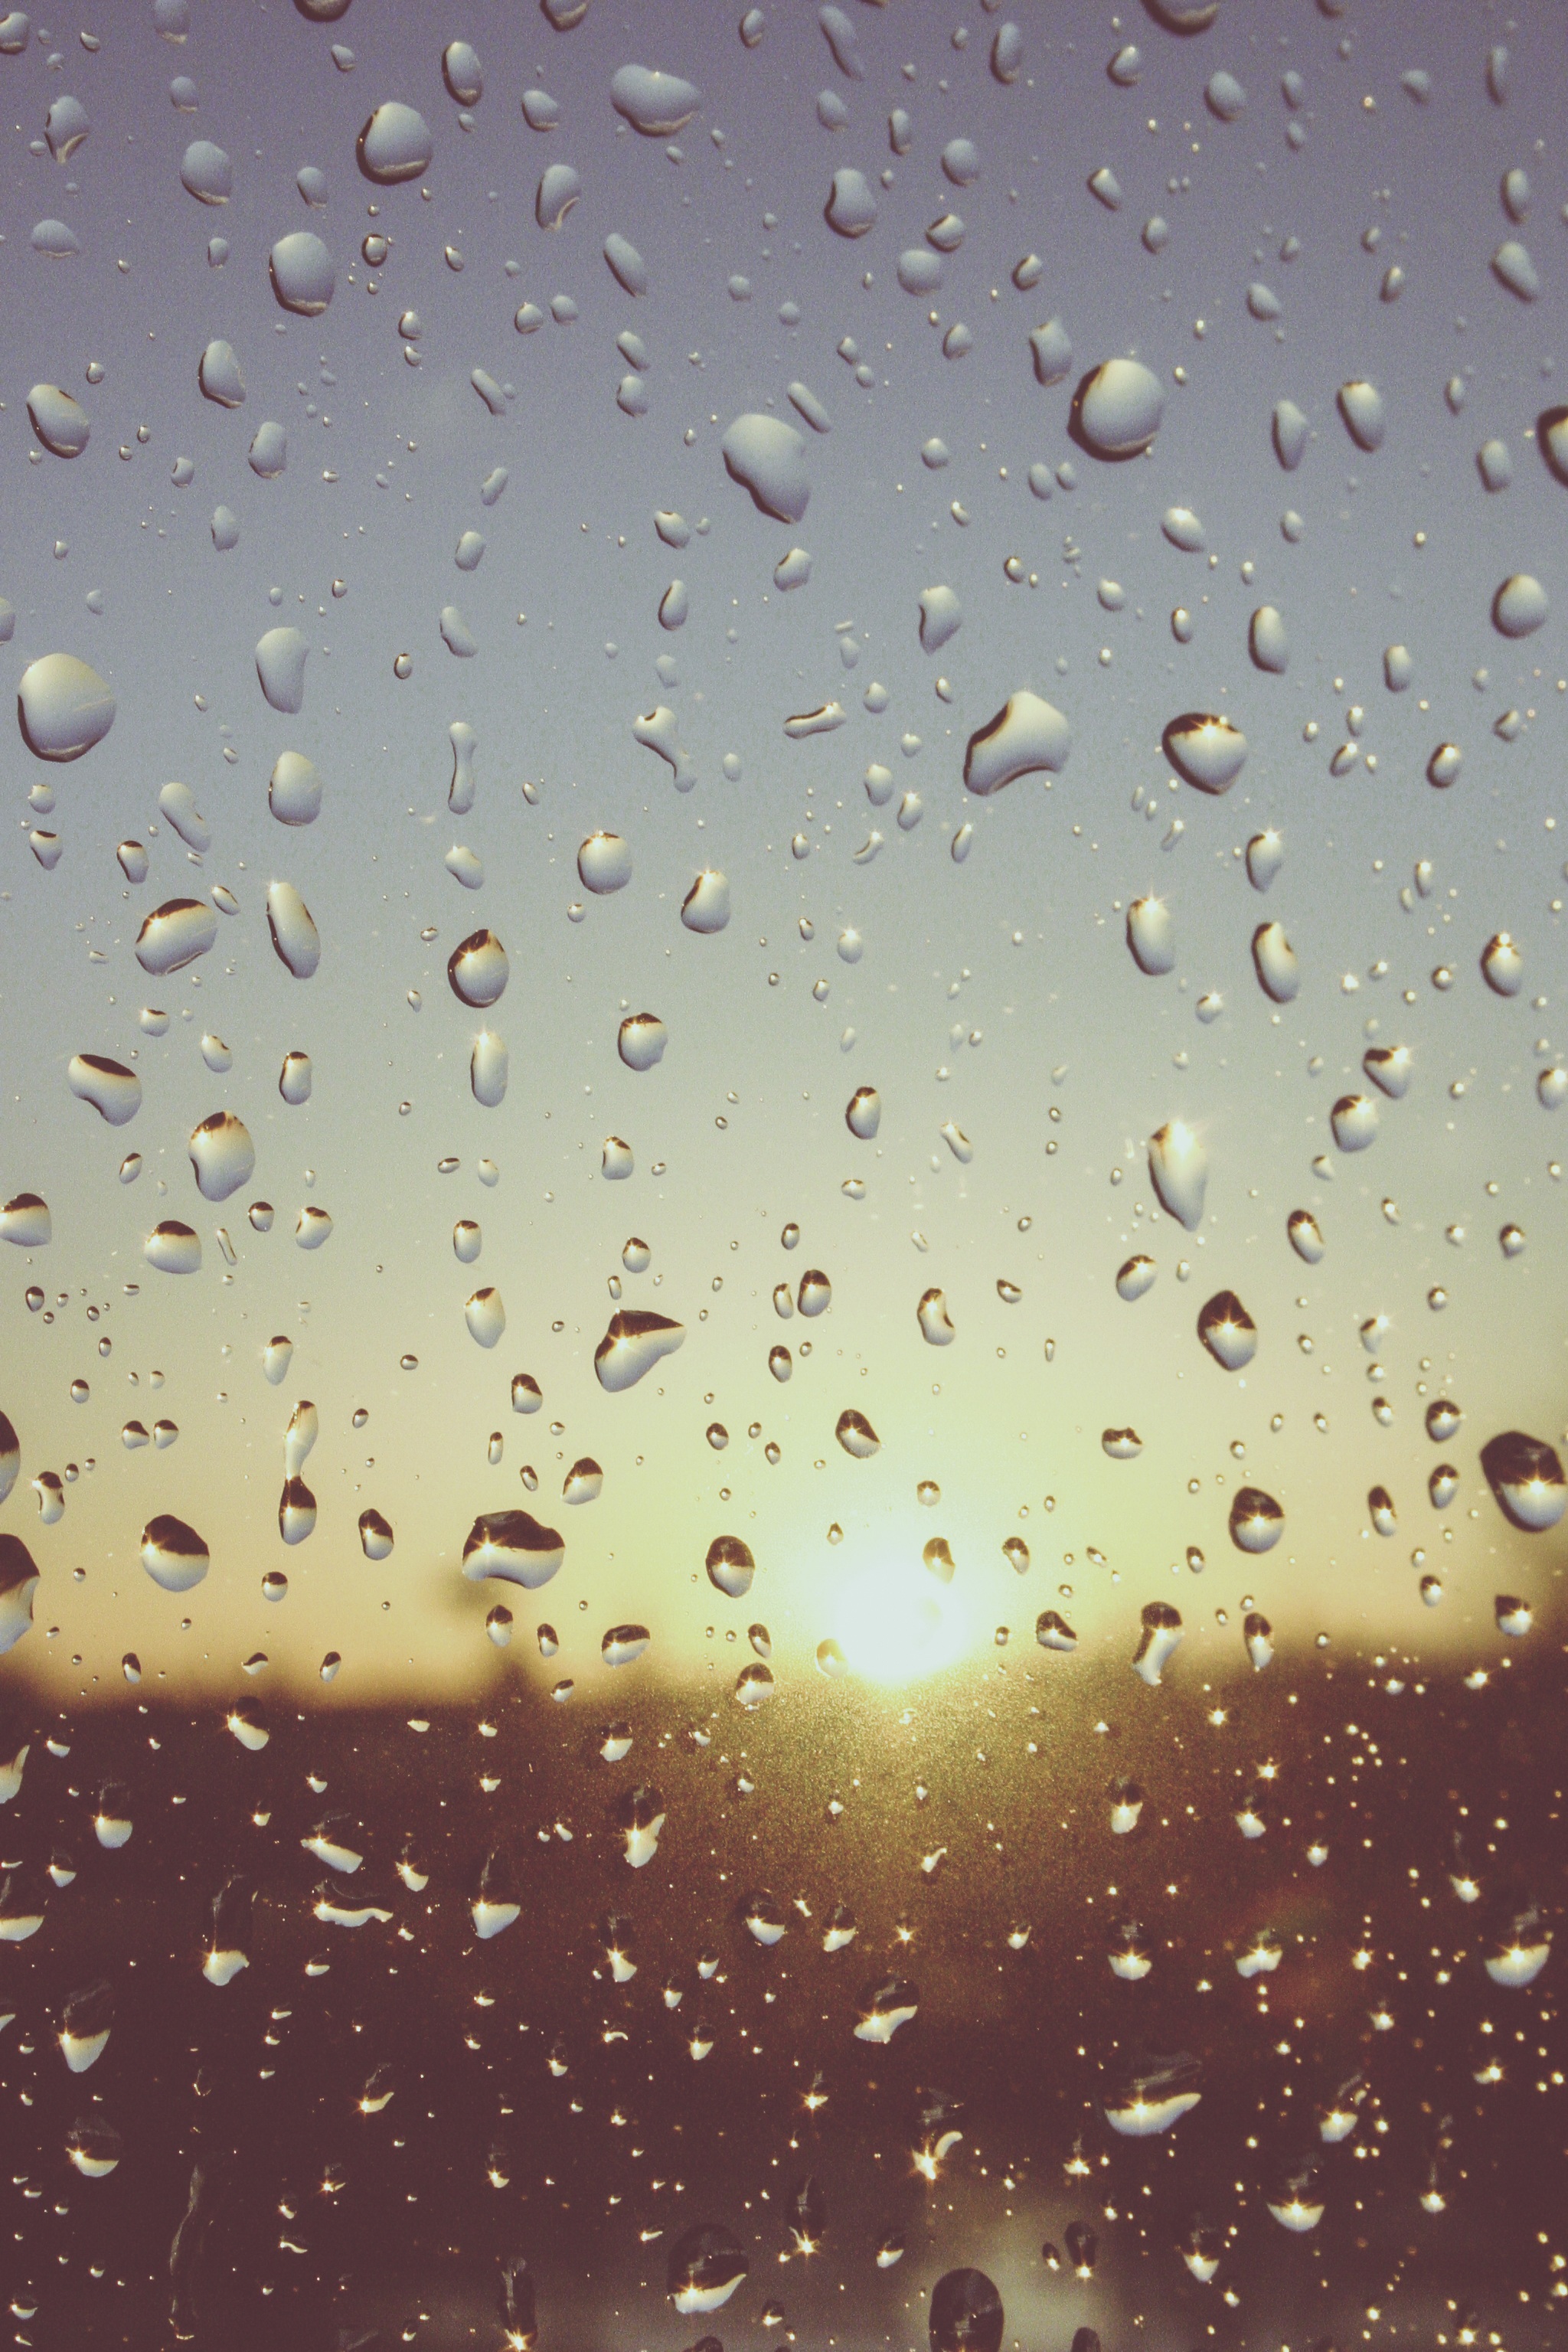
water, drop, morning, rain, leaf, glass, raindrop, wet, city, urban, reflection, weather, storm, blue, close, drip, circle, drop of water, disc, freezing, macro photography, beaded, run off, water effect